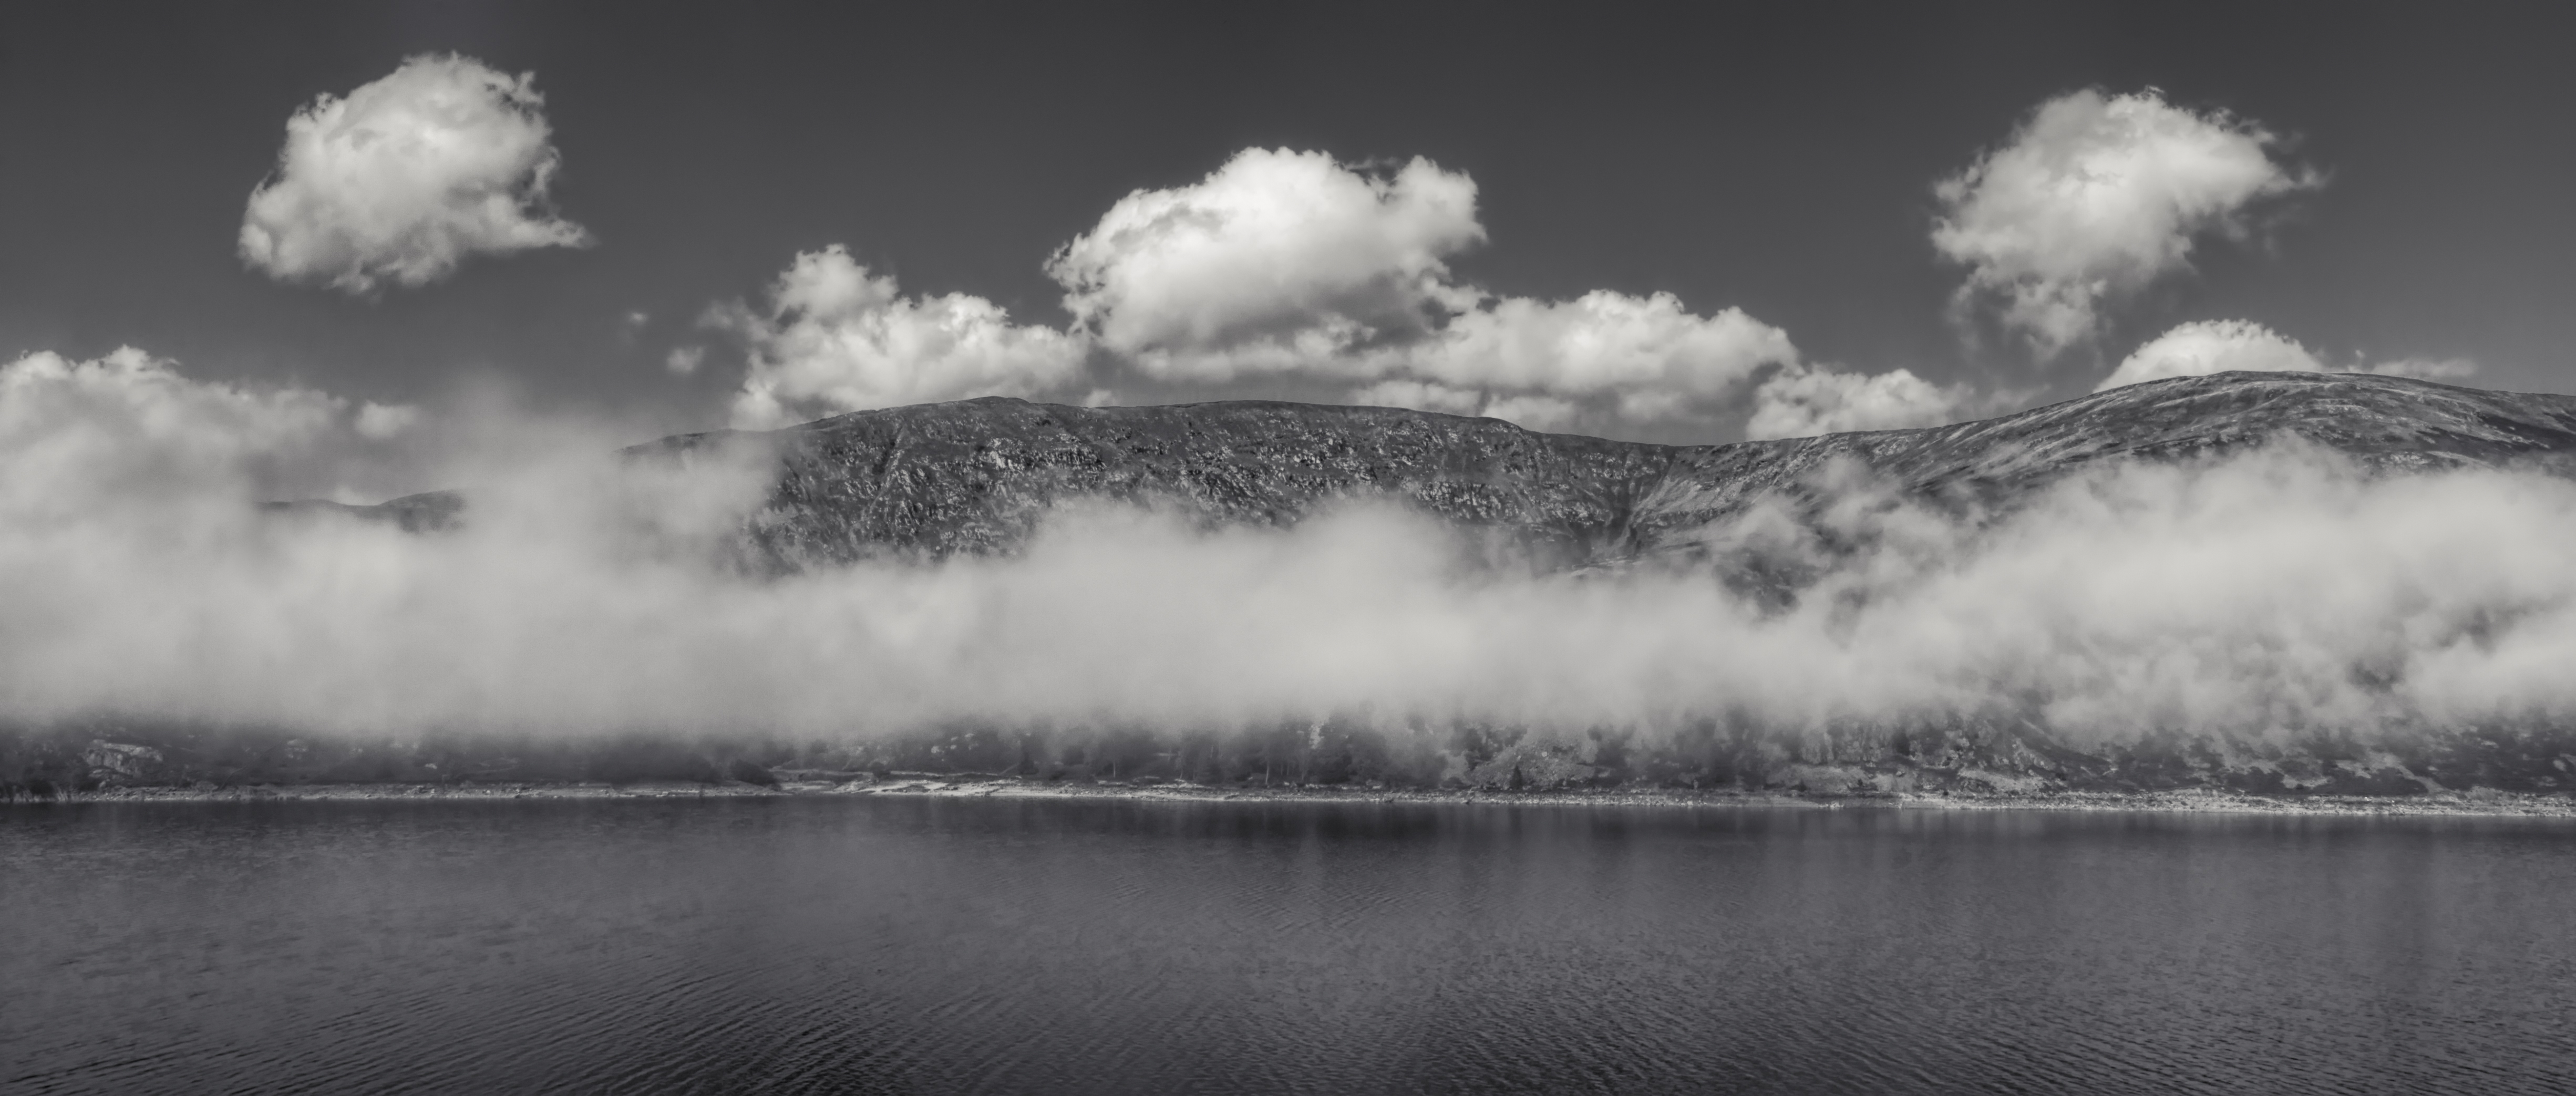
landscape, water, nature, mountain, snow, cloud, black and white, sky, fog, mist, white, morning, lake, atmosphere, reflection, weather, monochrome, cumbria, england, bw, haweswater, blackandwhite, hills, clouds, misty, loch, lakedistrict, resevoir, mists, meteorological phenomenon, monochrome photography, atmospheric phenomenon